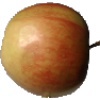
Label: Apple Red 2